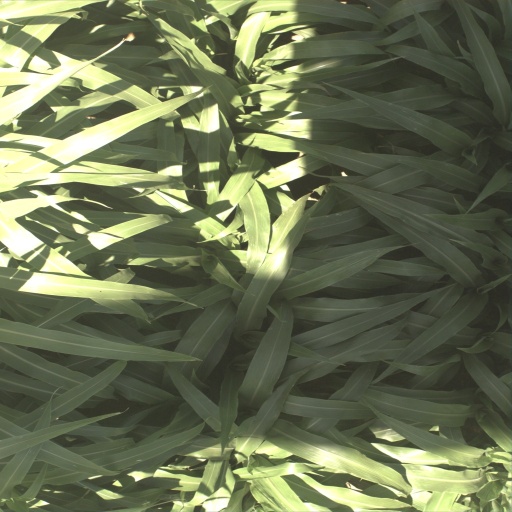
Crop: sorghum